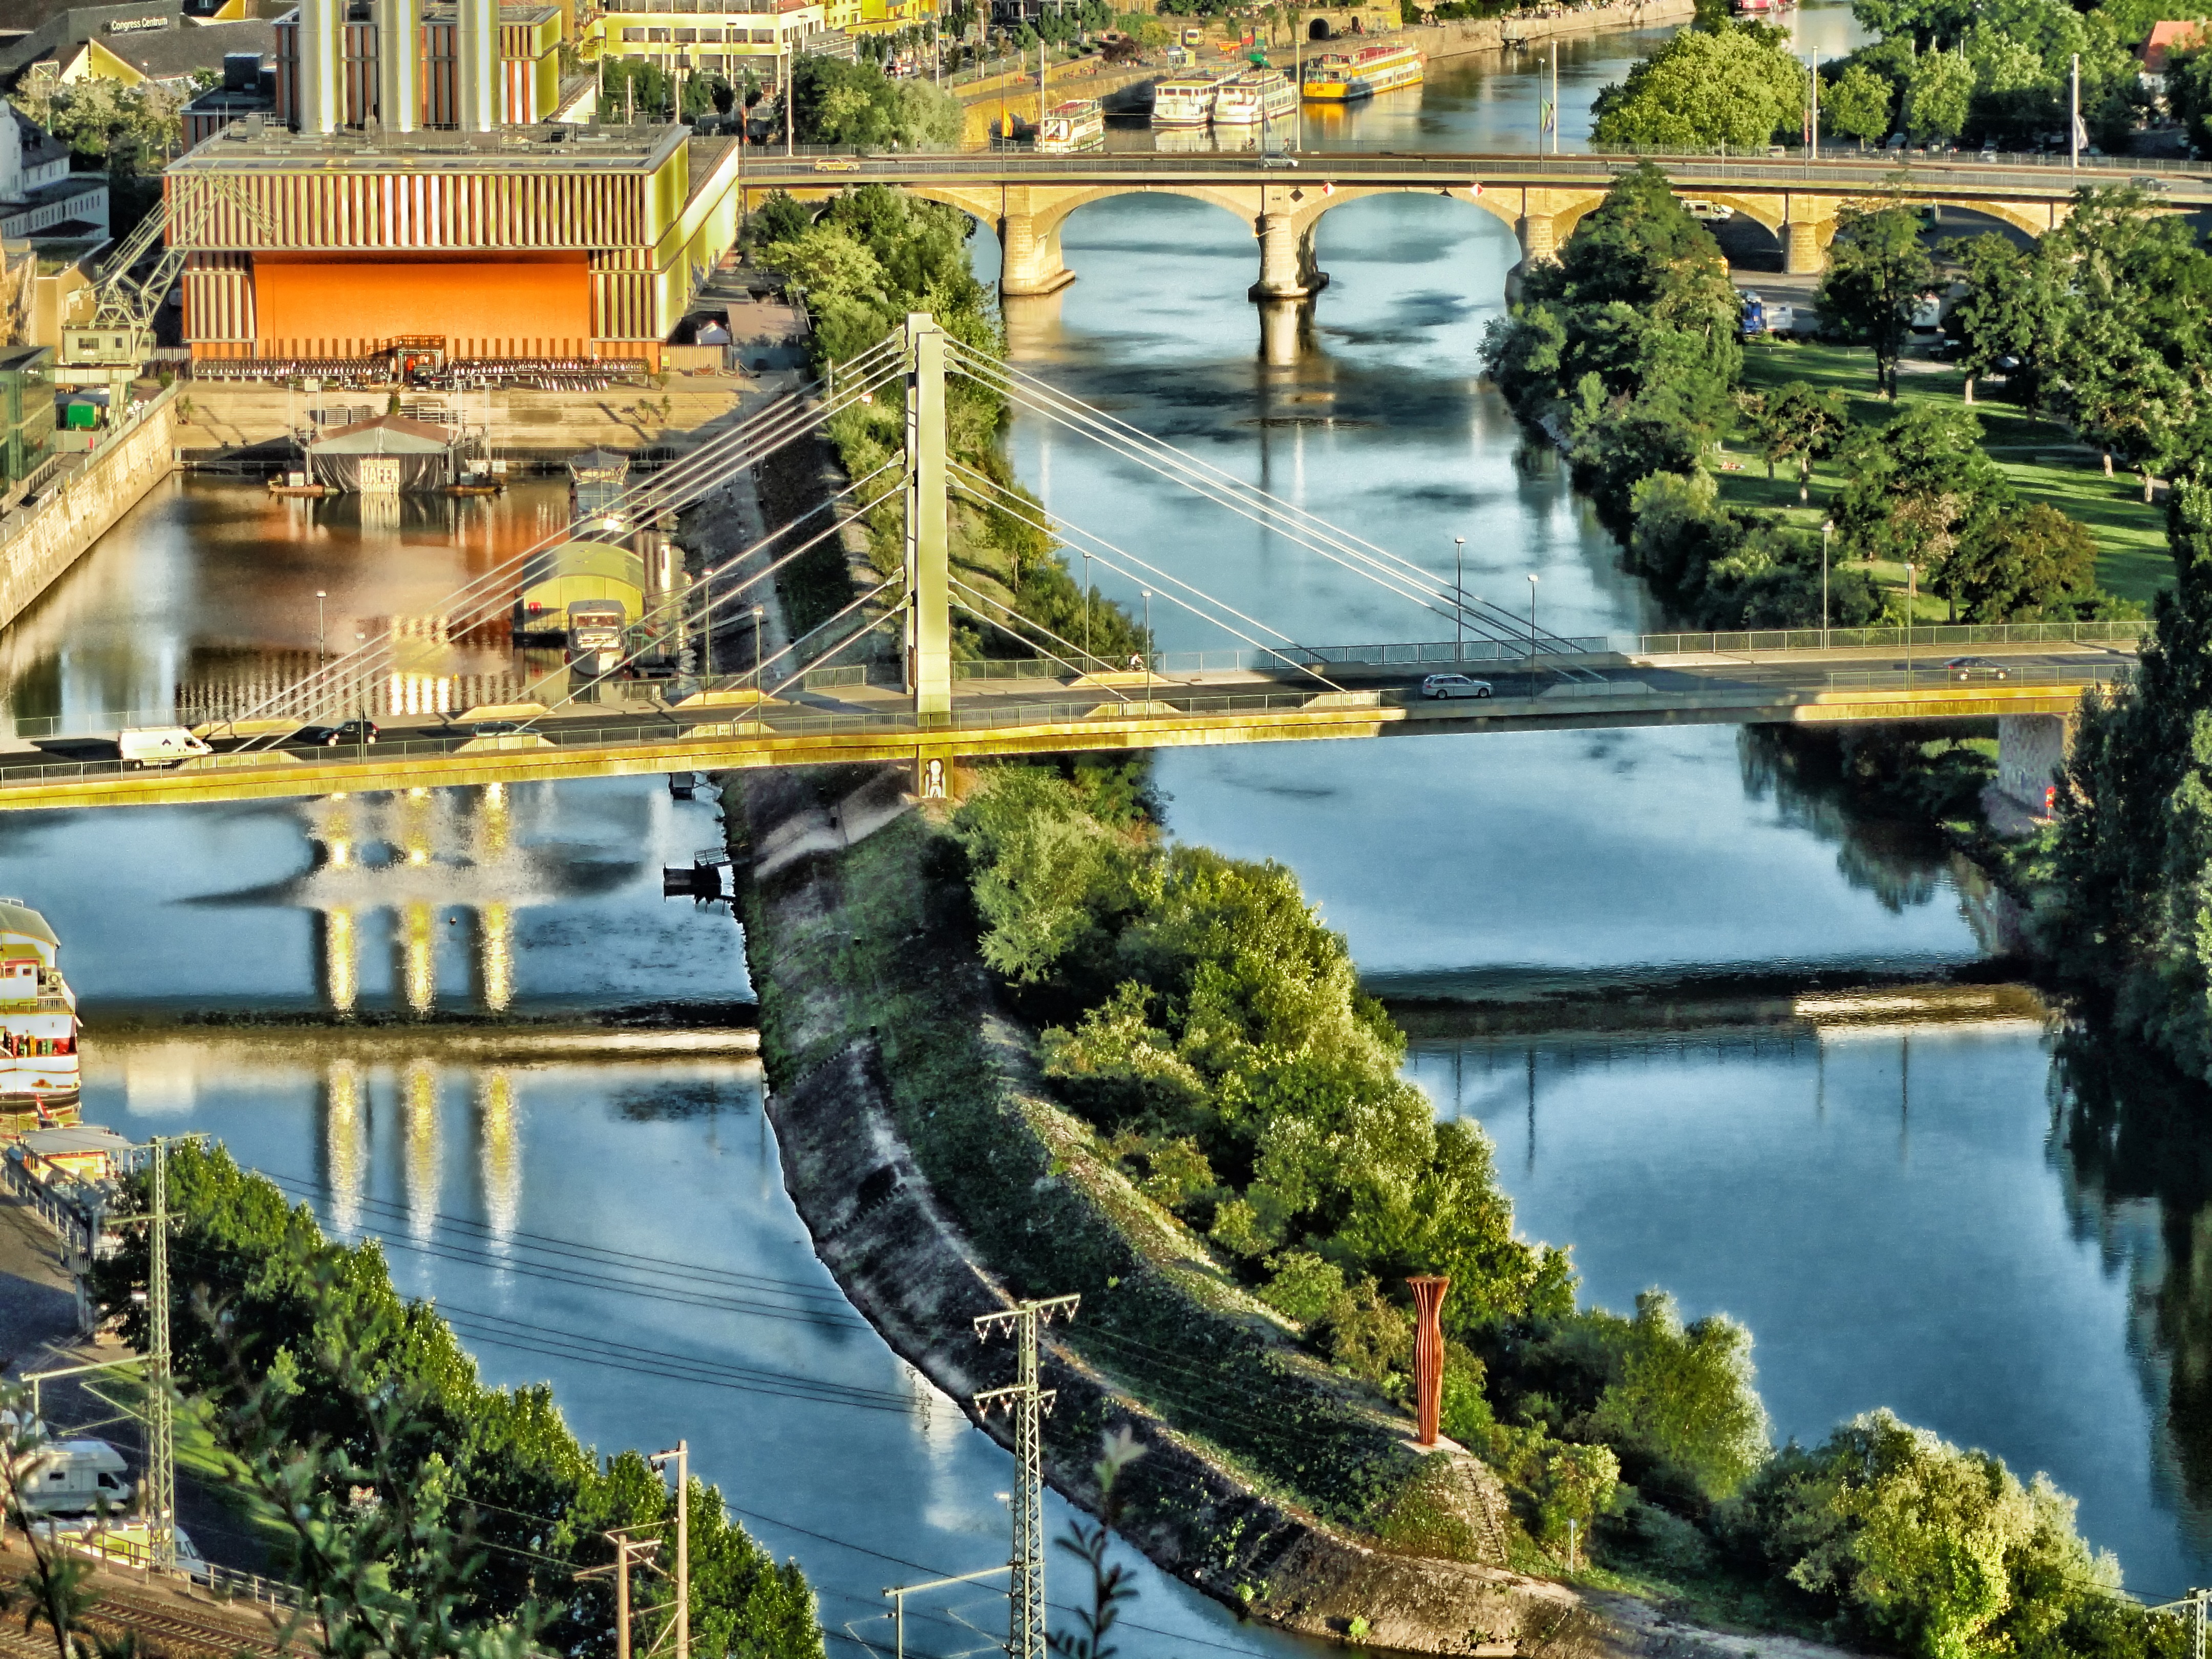
landscape, tree, water, architecture, bridge, flower, city, urban, river, canal, cityscape, pond, reflection, landmark, reservoir, garden, tourism, waterway, body of water, trees, outside, hdr, buildings, reflections, germany, estate, bridges, cities, aerial photography, w rzburg, reflecting pool